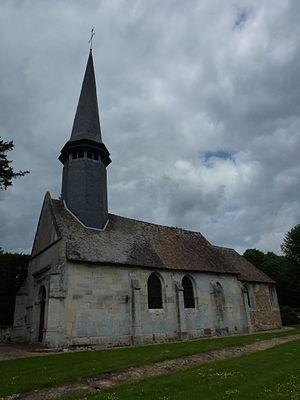
Le Troncq est une commune française située dans le département de l'Eure, en région Normandie.